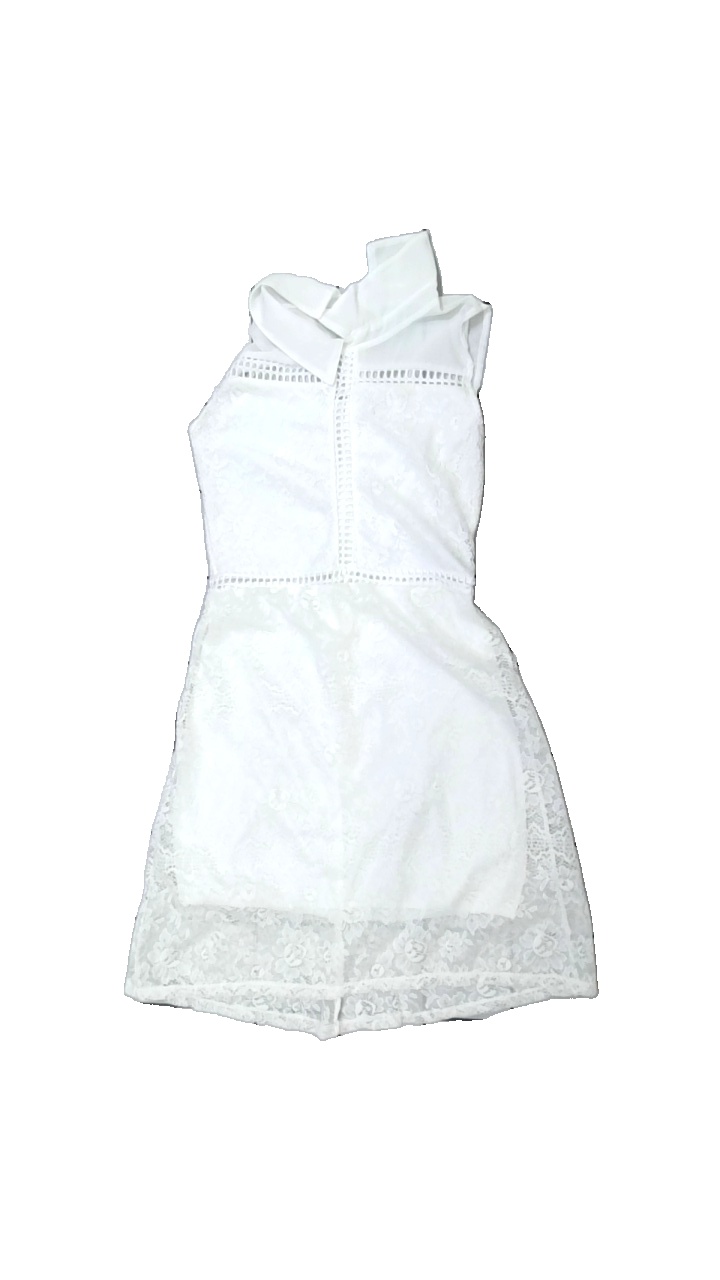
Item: Dress (Ladies)
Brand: Missing
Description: vit spets klänning
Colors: White
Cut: Regular
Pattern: Lace
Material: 100% polyester
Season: All
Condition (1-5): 5
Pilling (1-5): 5
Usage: Reuse
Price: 50-100